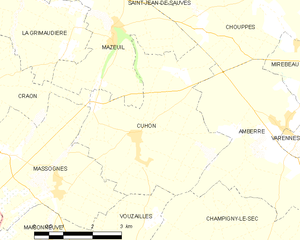
Carte des communes françaises Cuhon